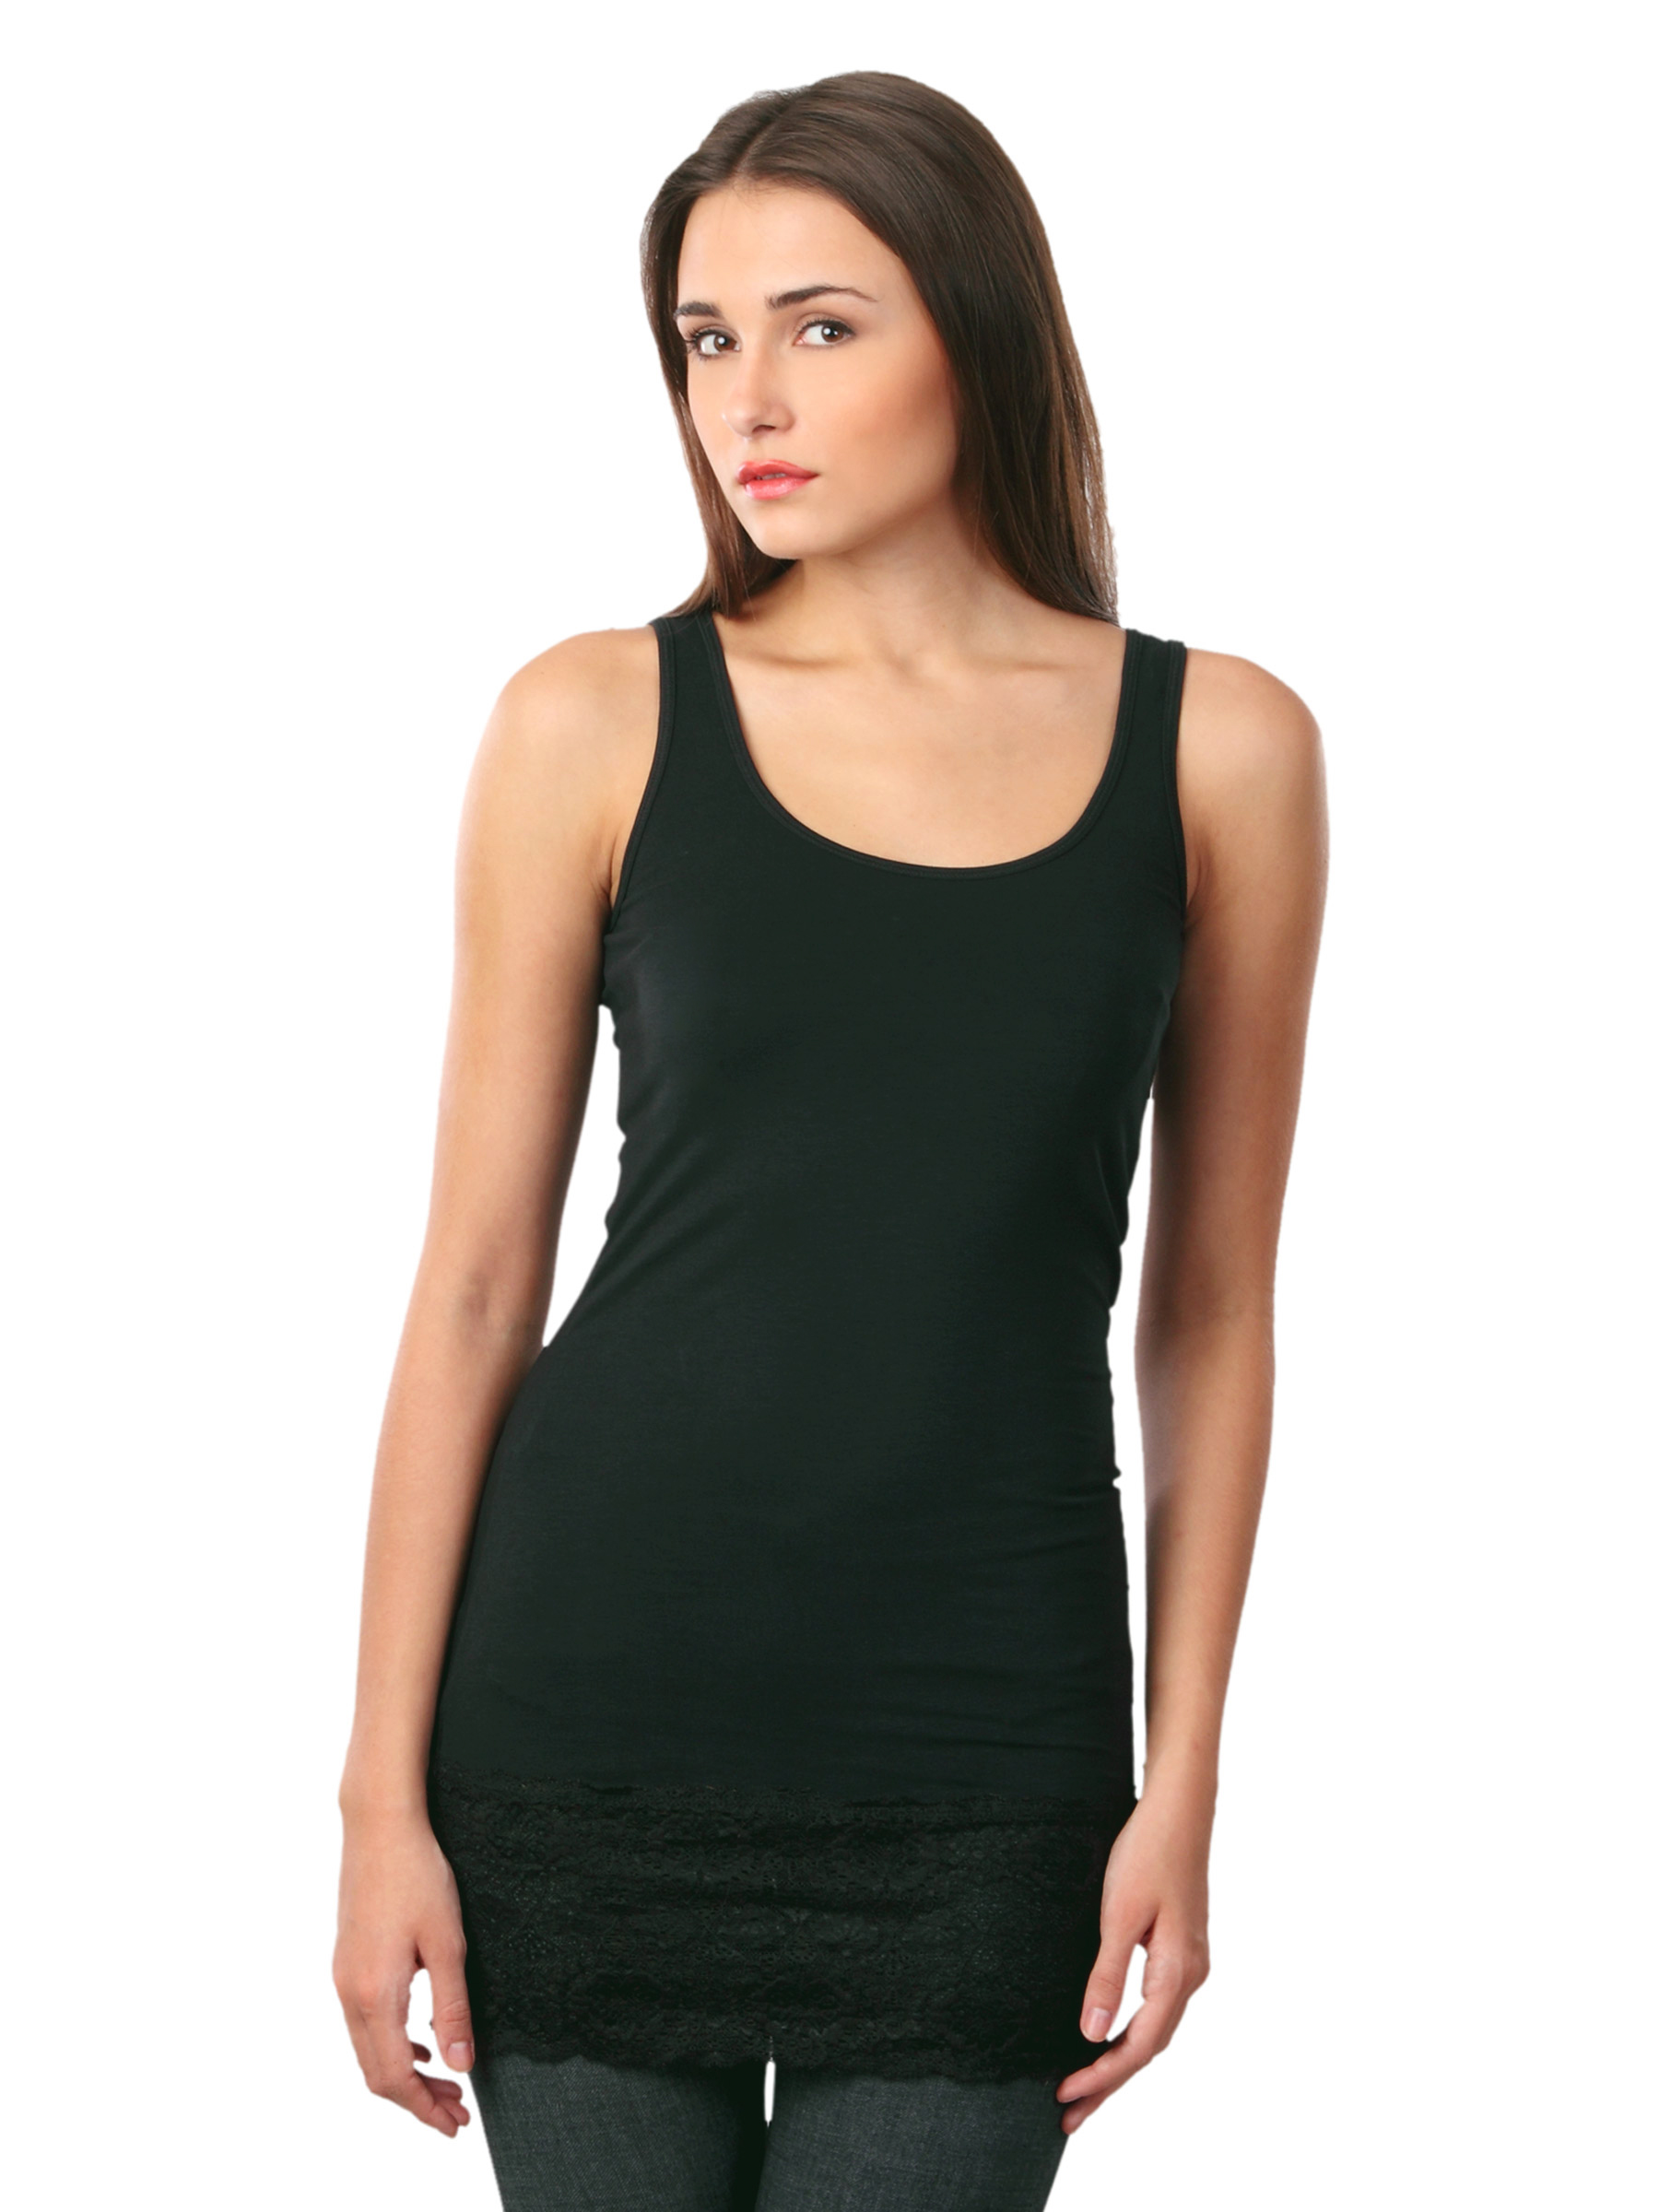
ONLY Women Black Top
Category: Apparel / Topwear / Tops
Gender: Women
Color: Black
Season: Summer 2012
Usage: Casual